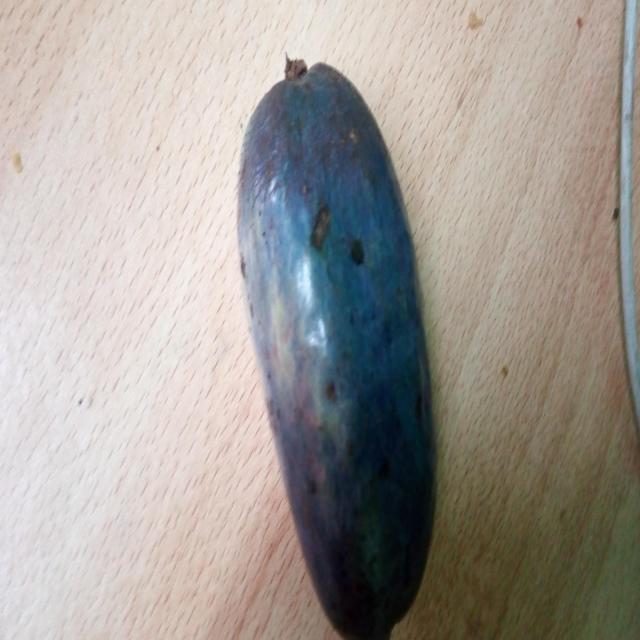
Plum grade: unaffected